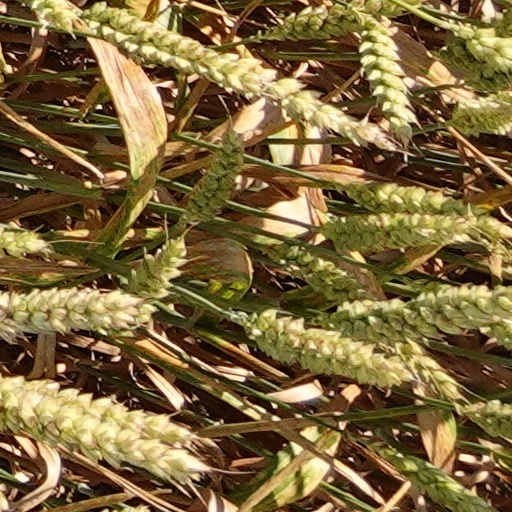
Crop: wheat